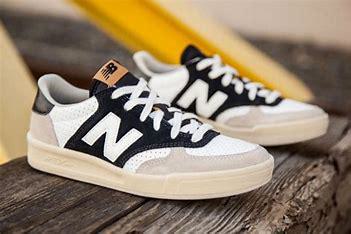
Brand: New
Model: Balance New Balance 300 Series